Dazed and Confused (film)

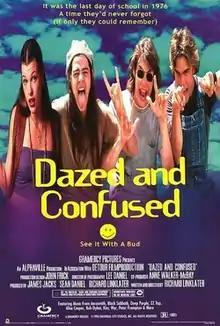
Theatrical release poster

Dazed and Confused is a 1993 American coming-of-age comedy film written and directed by Richard Linklater. The film follows a variety of teenagers on the last day of school in Austin, Texas, in 1976. The film has no single protagonist or central conflict; rather, it follows interconnected plot threads among different social groups and characters, such as rising ninth graders undergoing hazing rituals, a football star's refusal to sign a clean living pledge for his coach, and various characters hanging out at a pool hall. The film features a large ensemble cast of actors who would later become stars, including Ben Affleck, Milla Jovovich, Cole Hauser, Parker Posey, Adam Goldberg, Matthew McConaughey, Nicky Katt, Joey Lauren Adams, Rory Cochrane, and Anthony Rapp.